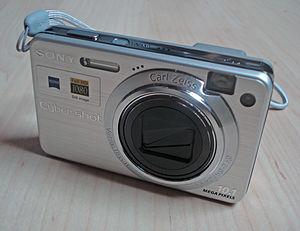
Mon appareil photo numérique Sony DSC-W170